Conklin Mountain House

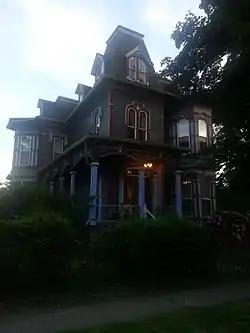
Conklin Mountain House, September 2016

Conklin Mountain House is a historic home located at Olean in Cattaraugus County, New York. The above ground portion of the main house is a 4,500 sq. ft Second Empire style wood frame dwelling built in 1886. The front facade features a three-story tower with mansard roof and a wraparound porch. The exterior of the home features extensive overhanging eaves, decorative brackets and balustrades. The house sits on top of a 2,000 sq. ft full-height stone basement. The property also includes a 1,600 sq. ft two-story carriage house.